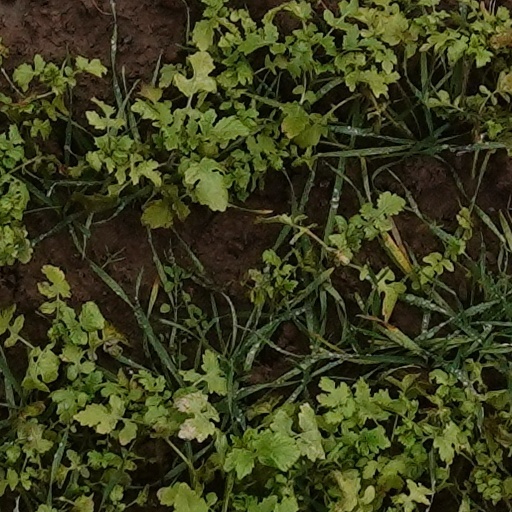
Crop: wheat